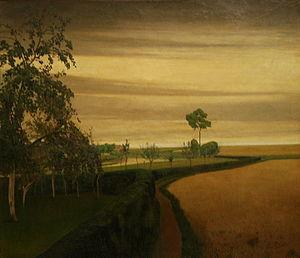
Valerius De Saedeleer est un peintre belge.